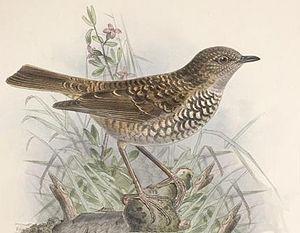
Le Solitaire d'Hawaï ou ʻomaʻo, est une espèce de passereaux de la famille des Turdidae.